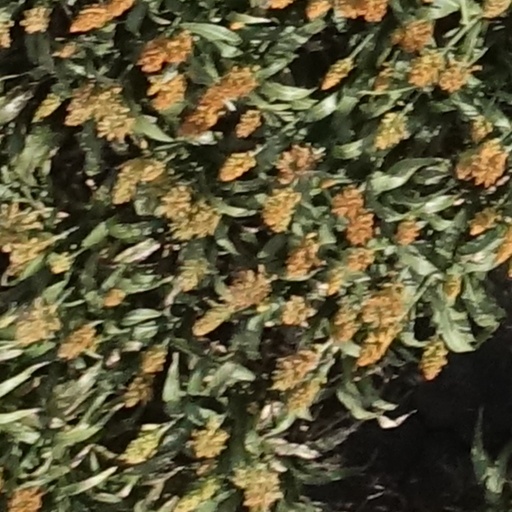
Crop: sorghum